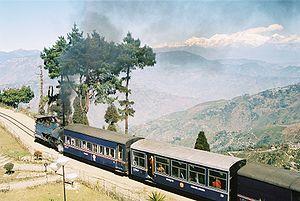
Le chemin de fer Darjeeling Himalayan Railway ou chemin de fer himalayen de Darjeeling — populariement appelé le Toy Train — est une ligne de chemin de fer qui relie Siliguri à Darjeeling, dans l'État indien du Bengale-Occidental. Construite de 1879 à 1881, elle est classée au patrimoine mondial de l'UNESCO. L'écartement des rails, de type 'voie étroite', est de deux pieds, soit 61 centimètres.